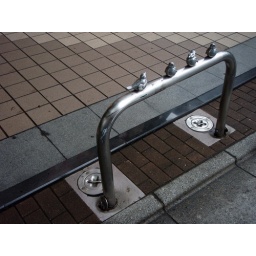
Even bike racks are cute in Shimokitazawa.